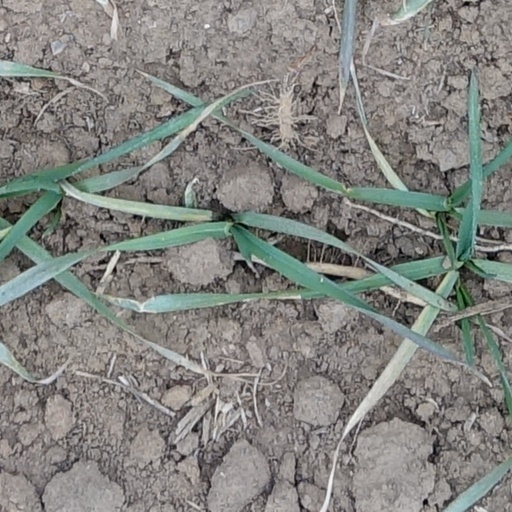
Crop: wheat